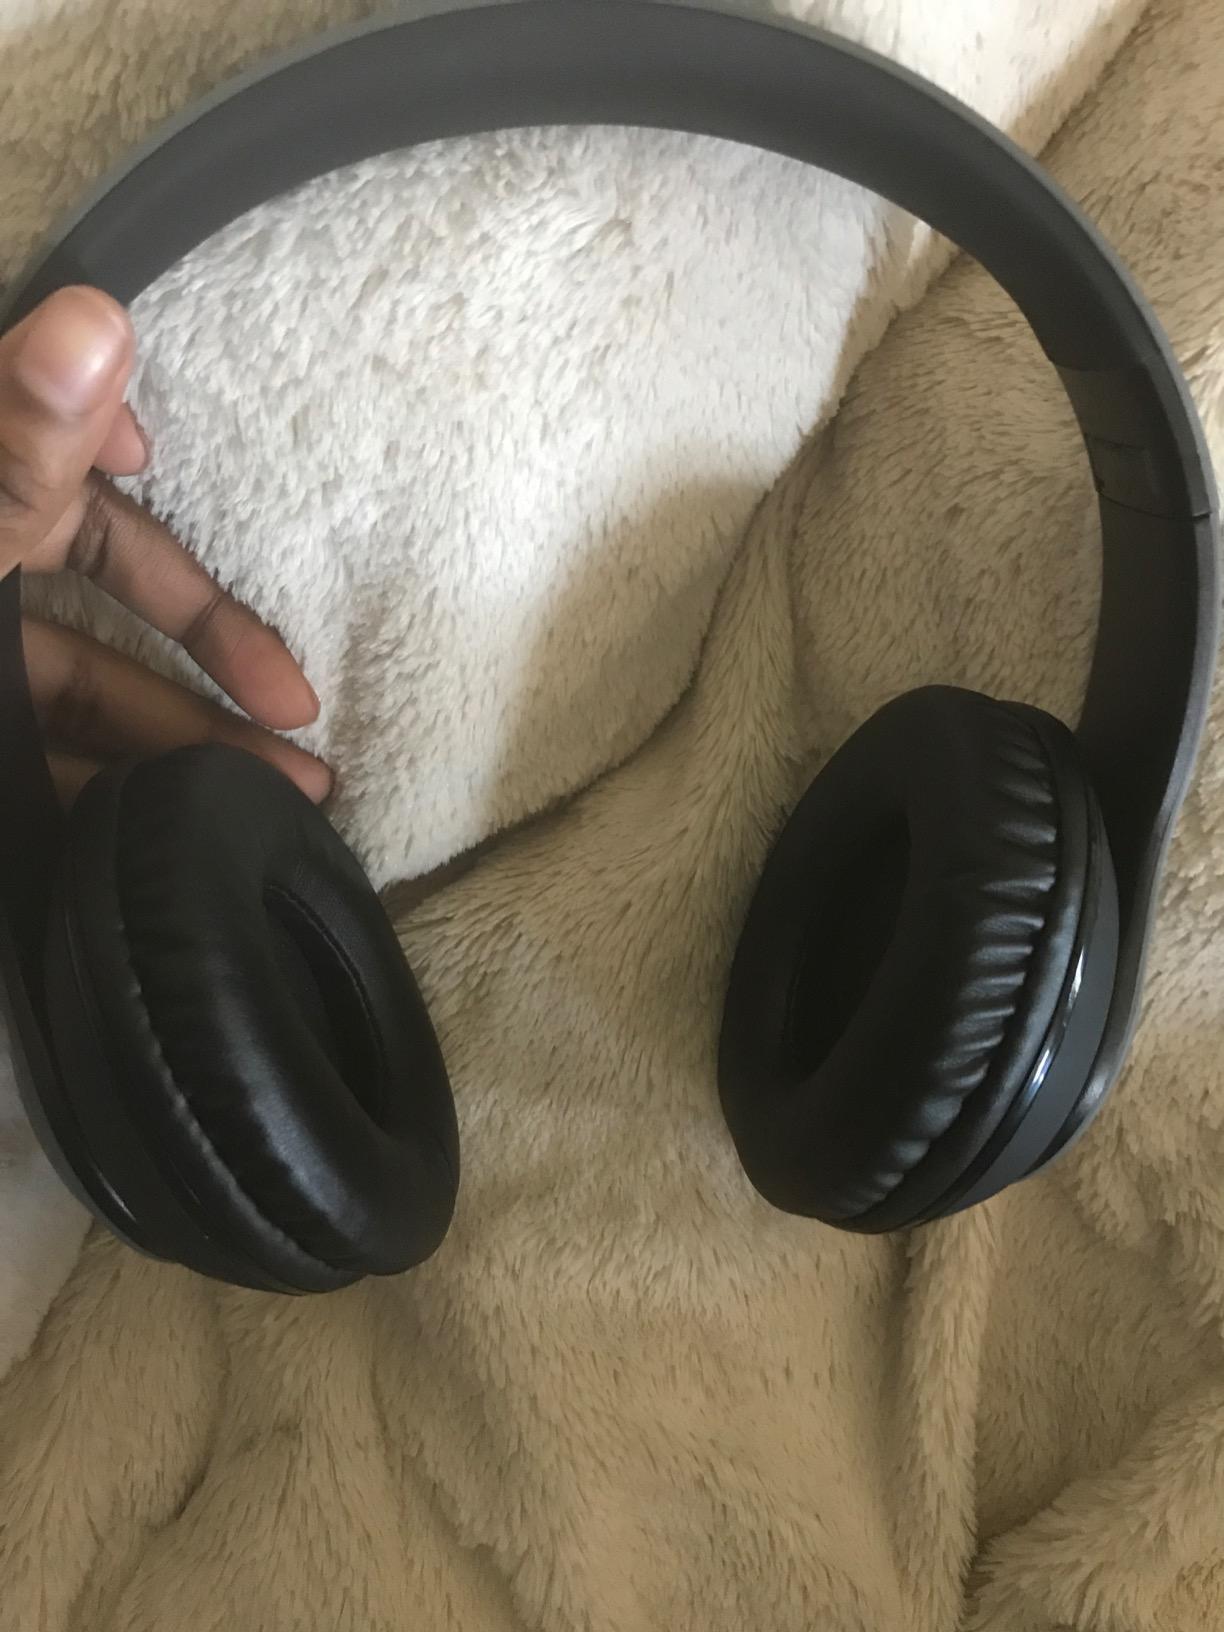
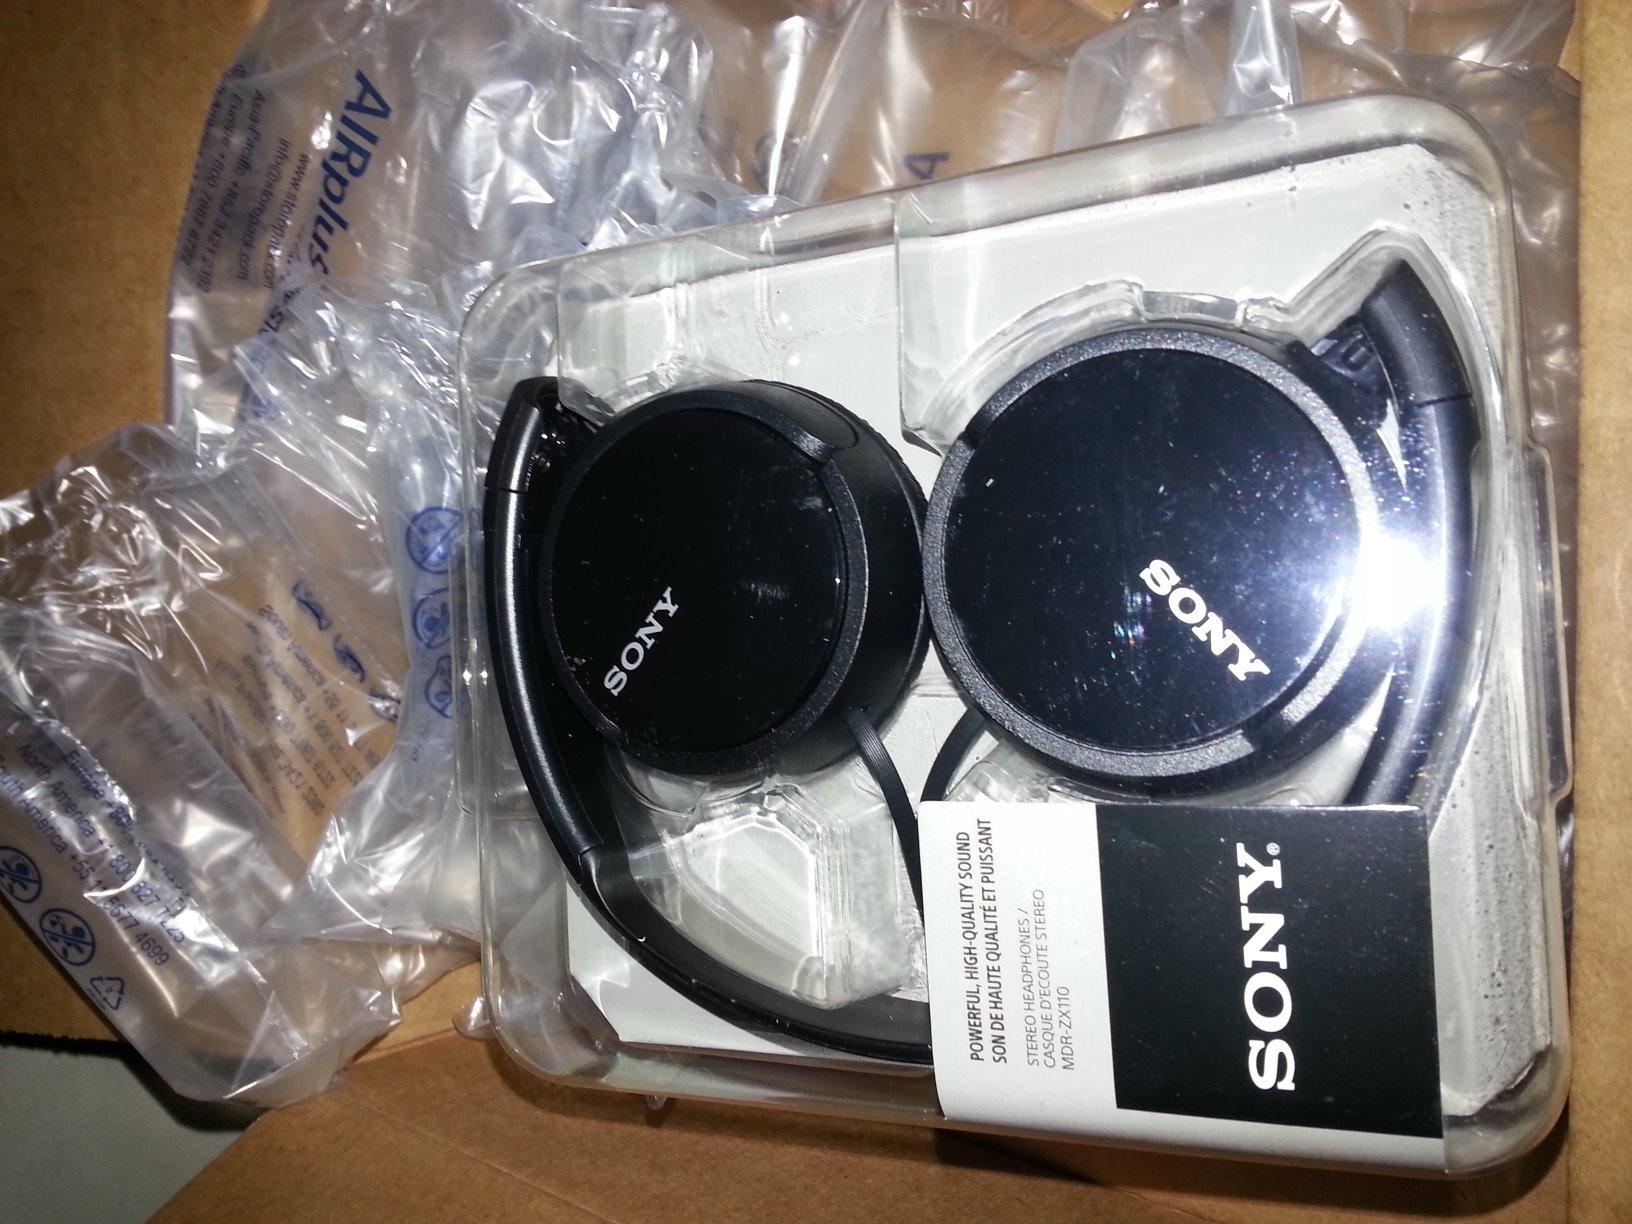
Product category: headphones
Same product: no